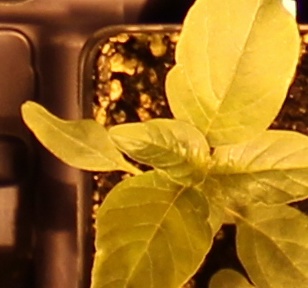
Label: Waterhemp